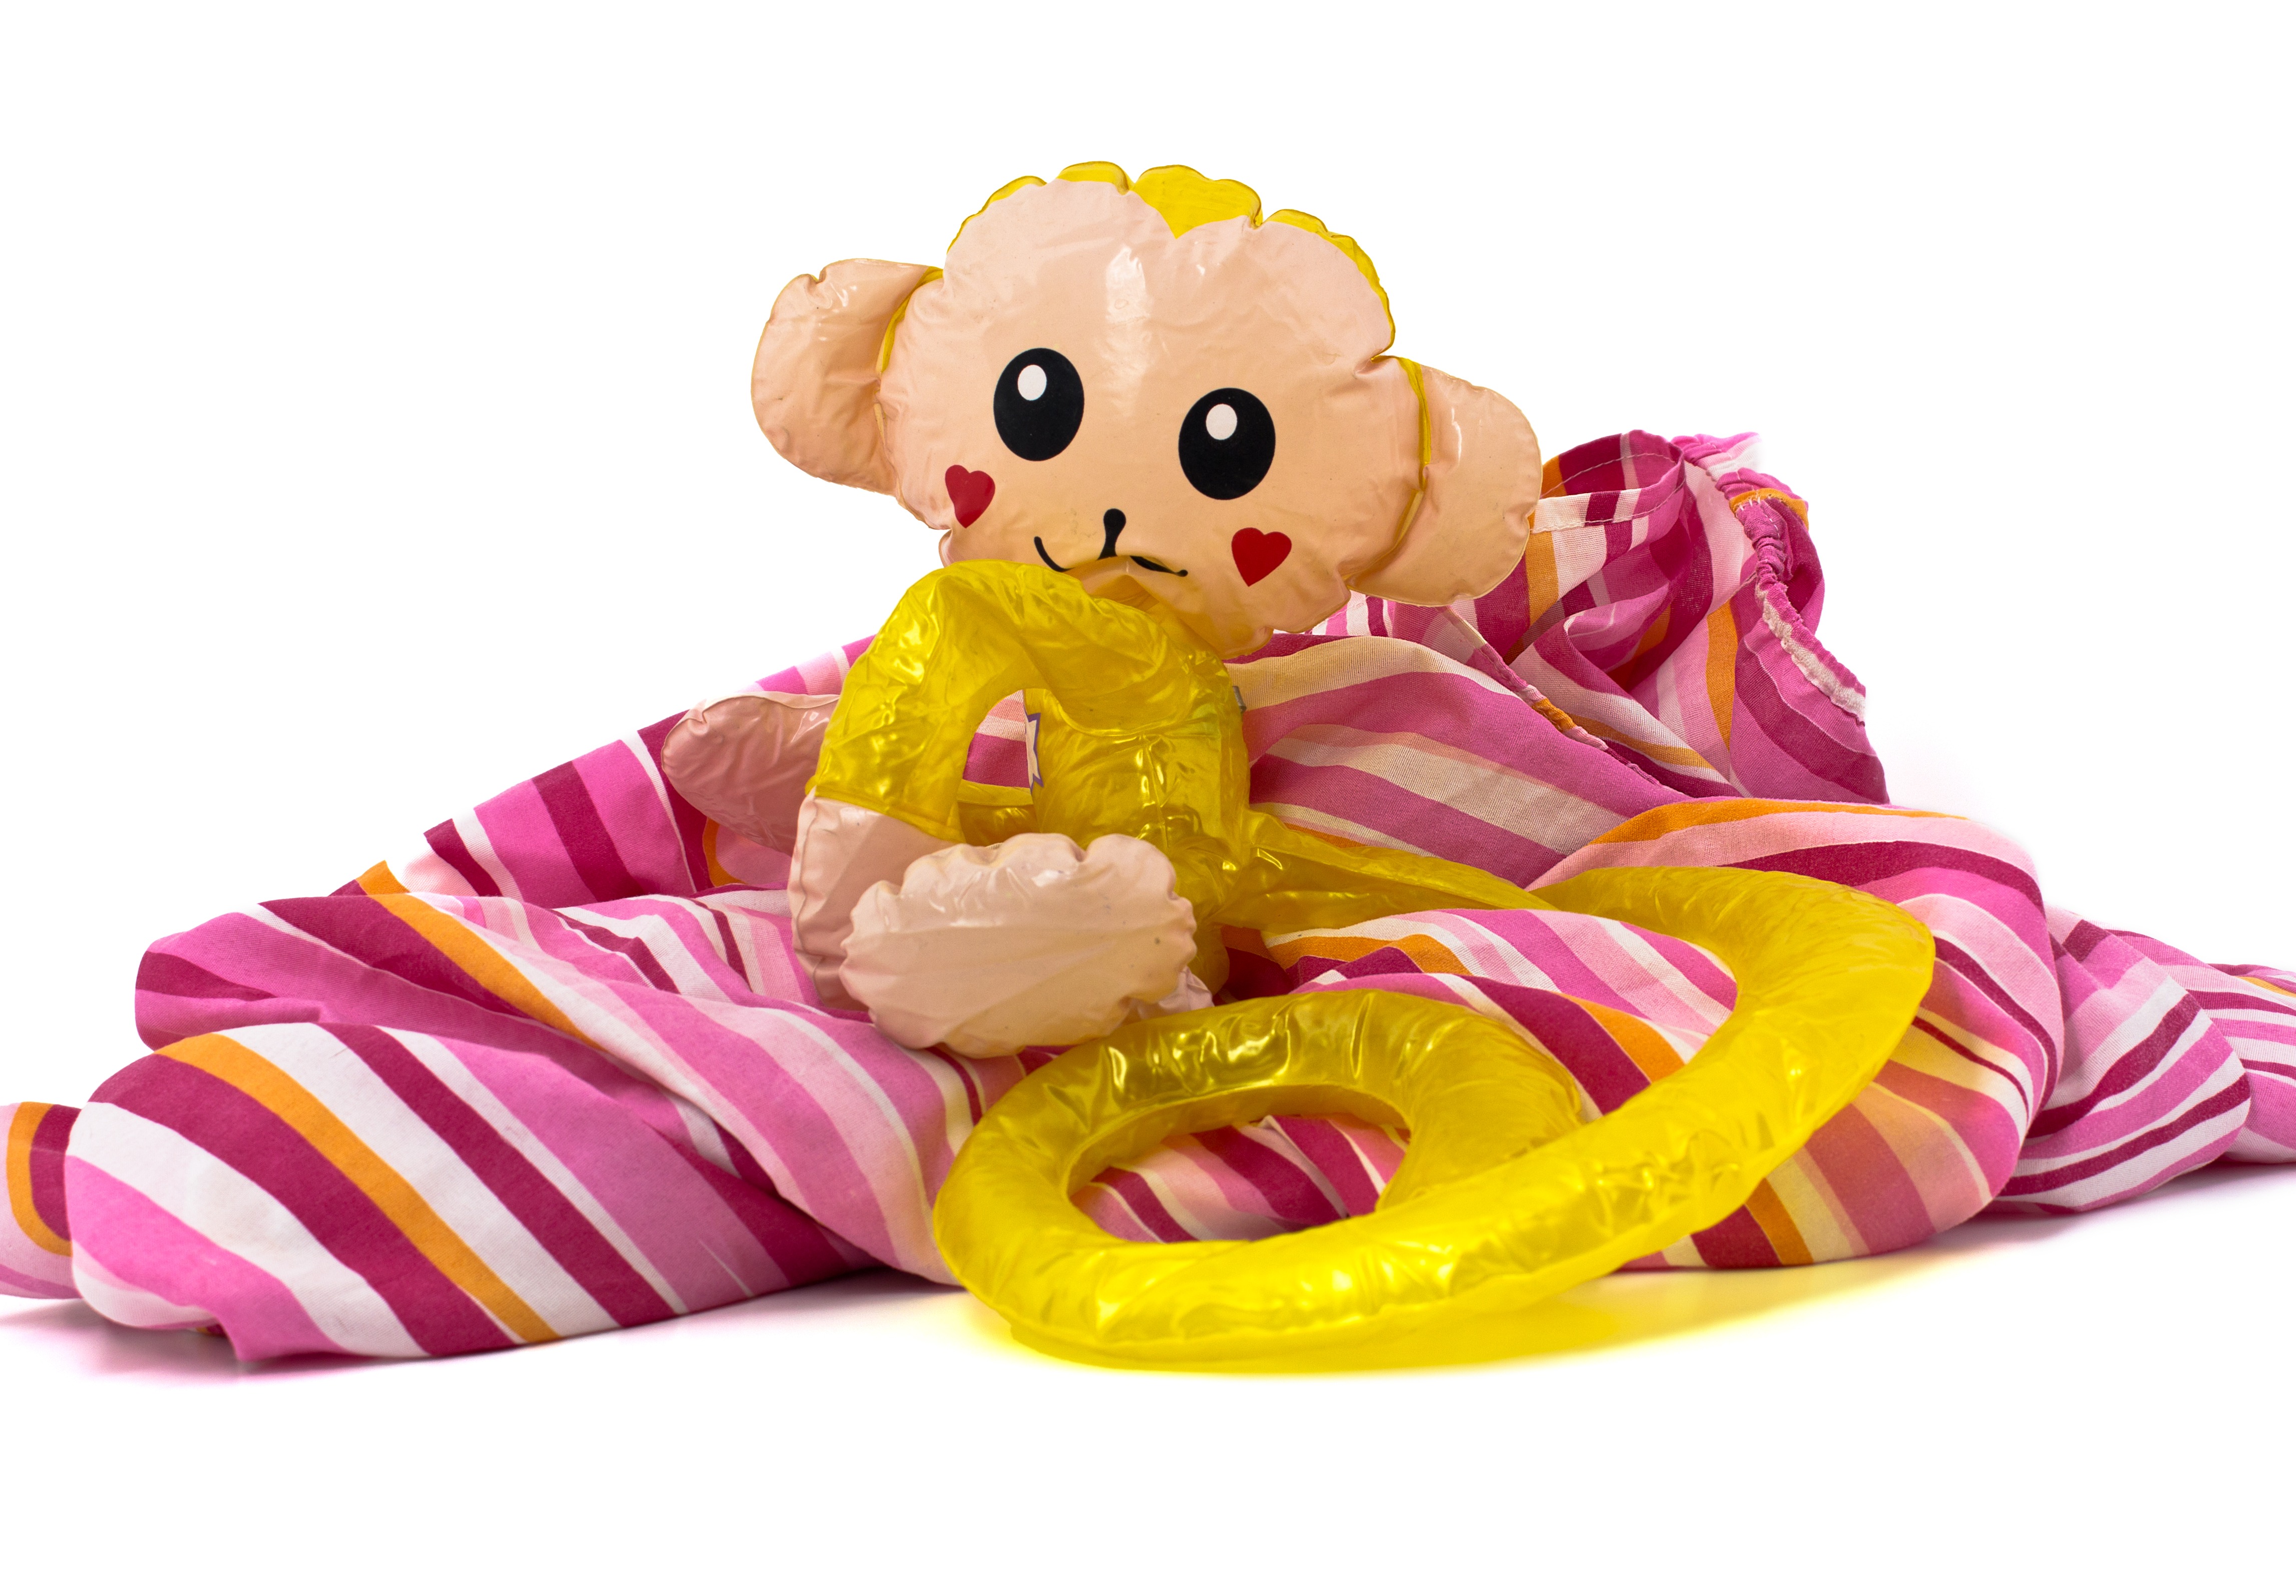
play, animal, zoo, monkey, toy, doll, figurine, dolls, monkeys, stuffed toy